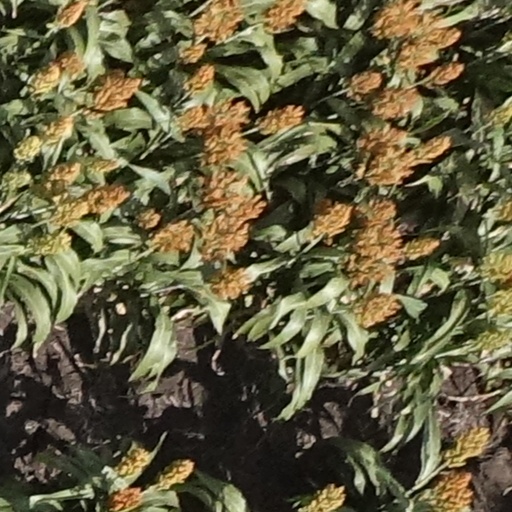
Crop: sorghum